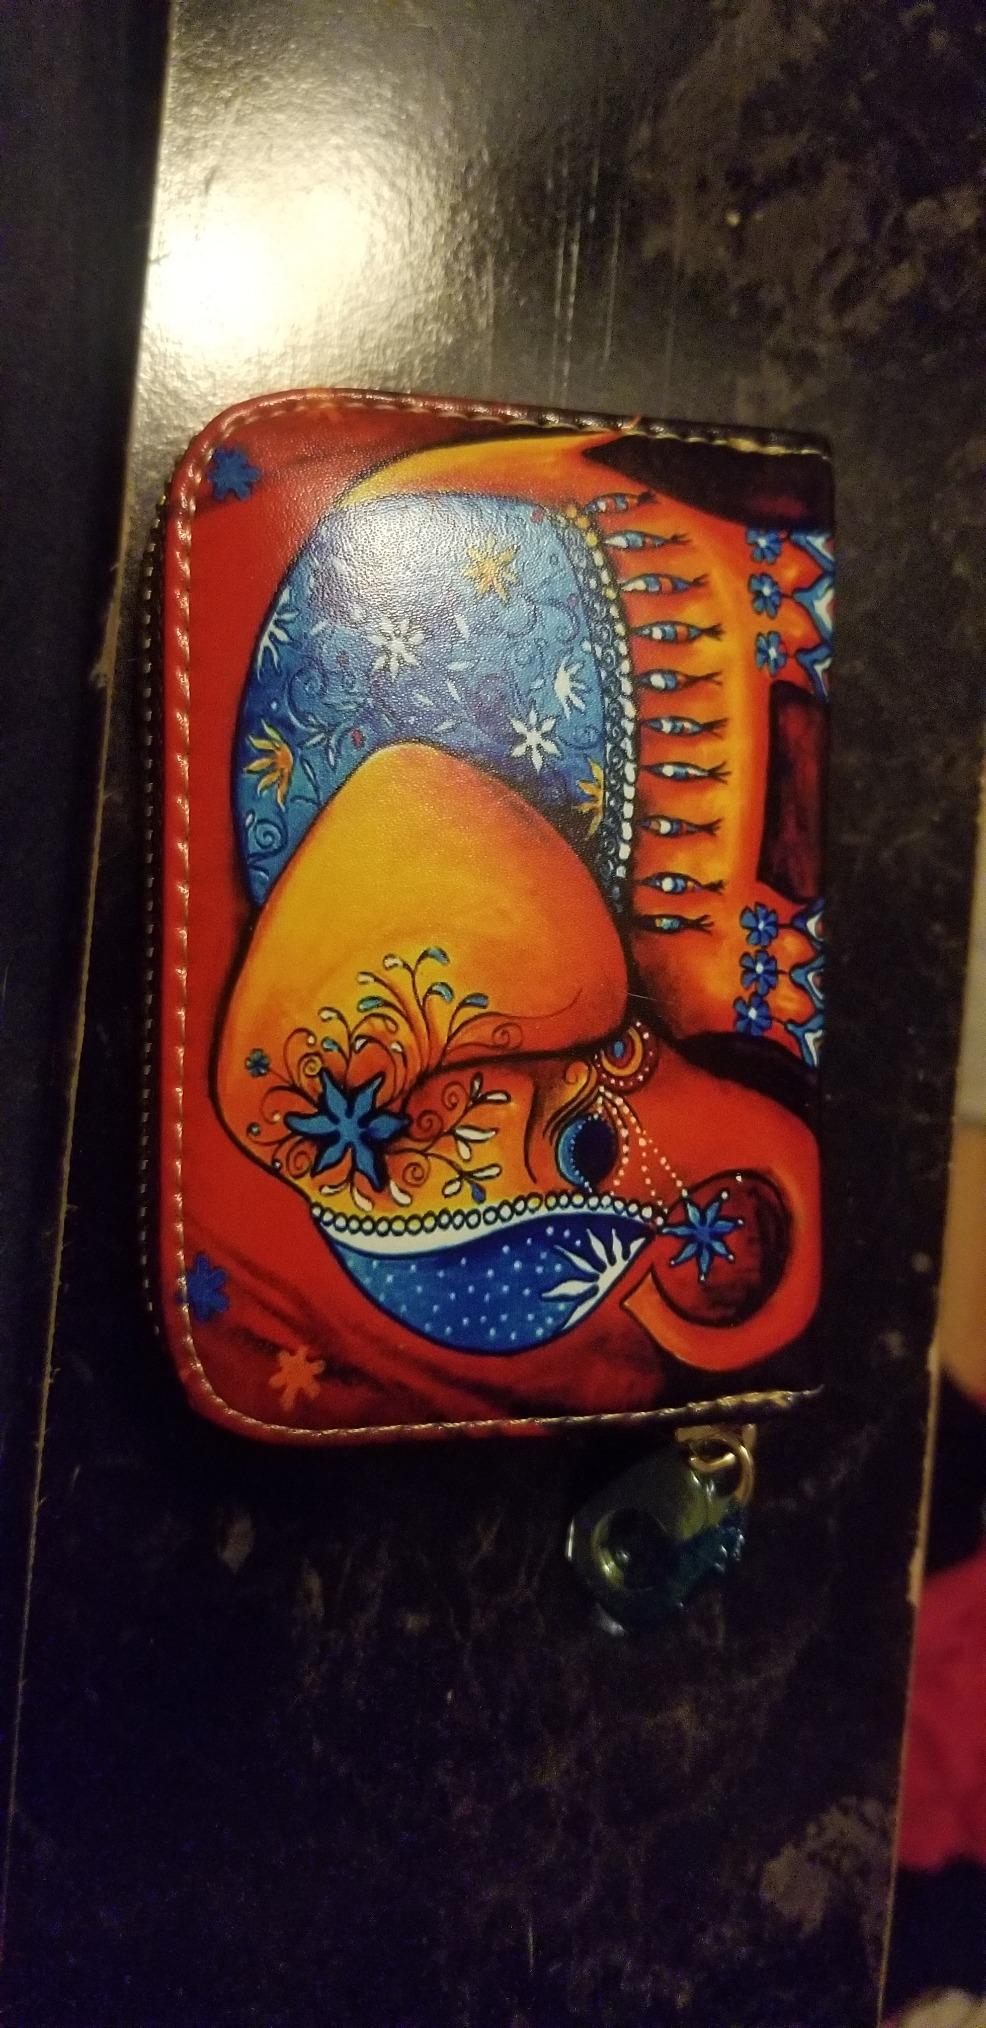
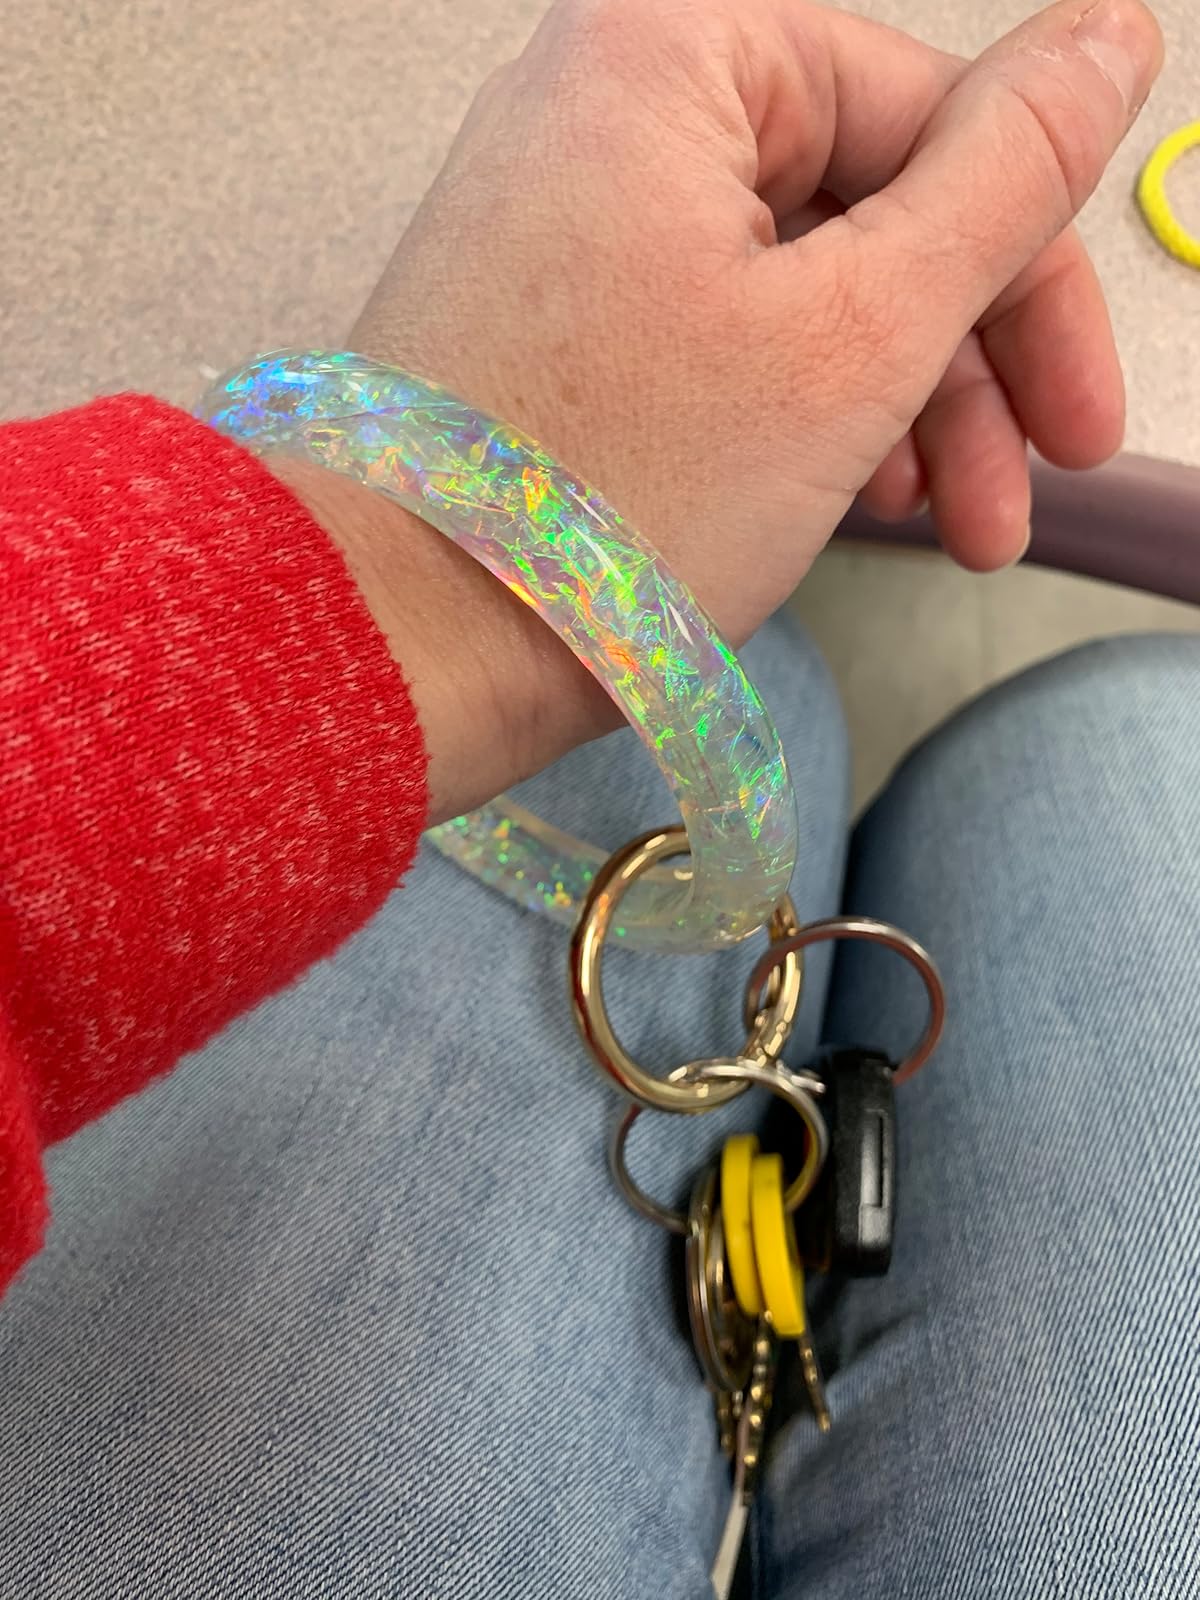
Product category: accessories_keychain
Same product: no